Yerevan Wine Days

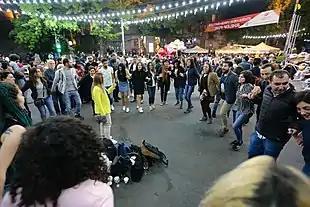
Roundelay on Saryan Street on Yerevan Wine Days

At Yerevan Wine Days, wine-loving tourists and locals are offered a wide selection of options — to taste the finest wines made from indigenous Armenian grape varieties and enjoy the full flavor spectrum of white, red, and rosé wines, paired with their favorite Armenian delicacies, cheese assortments, and/or snacks from various international cuisines.